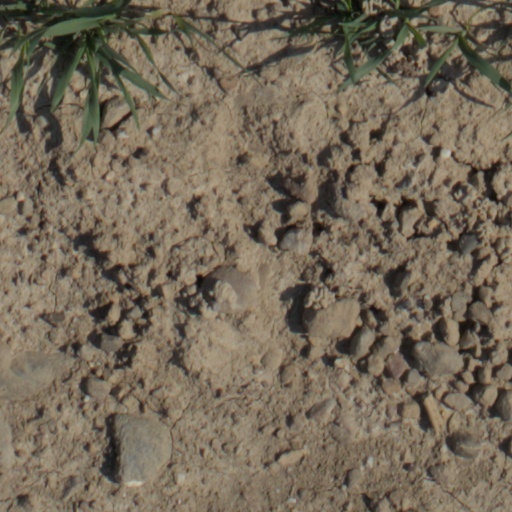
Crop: wheat